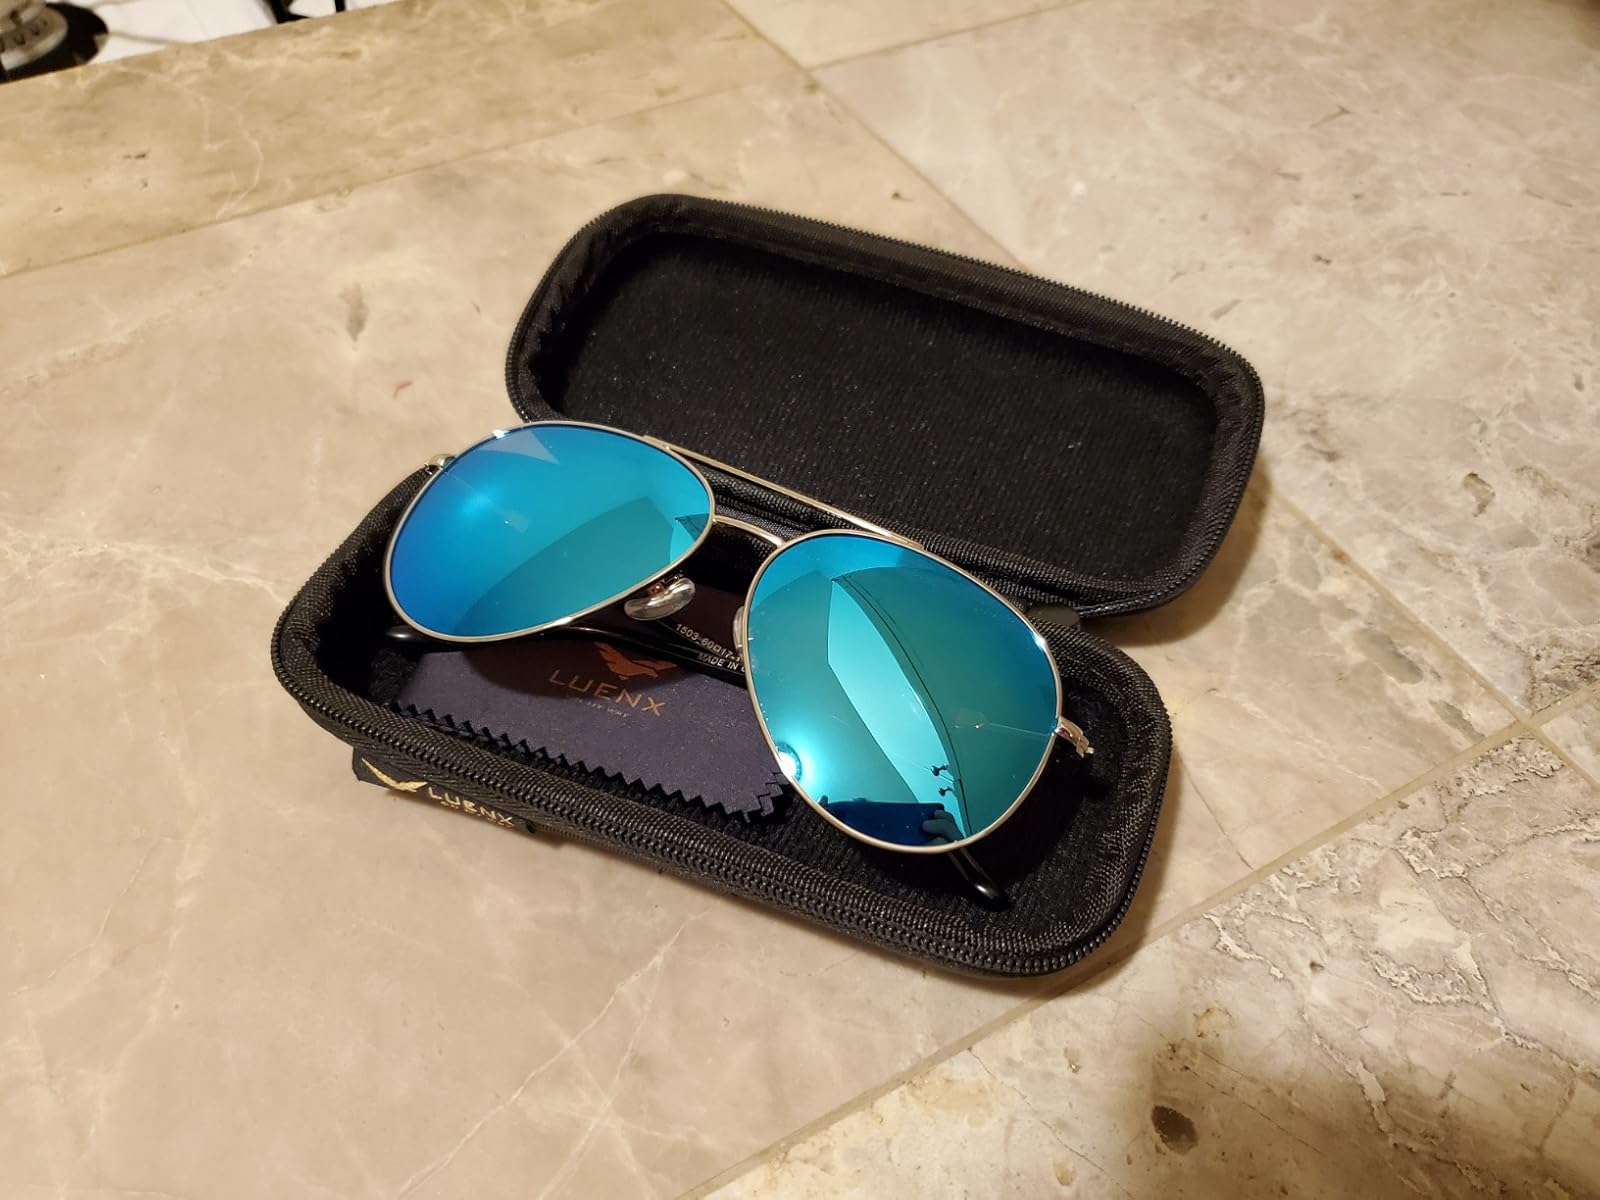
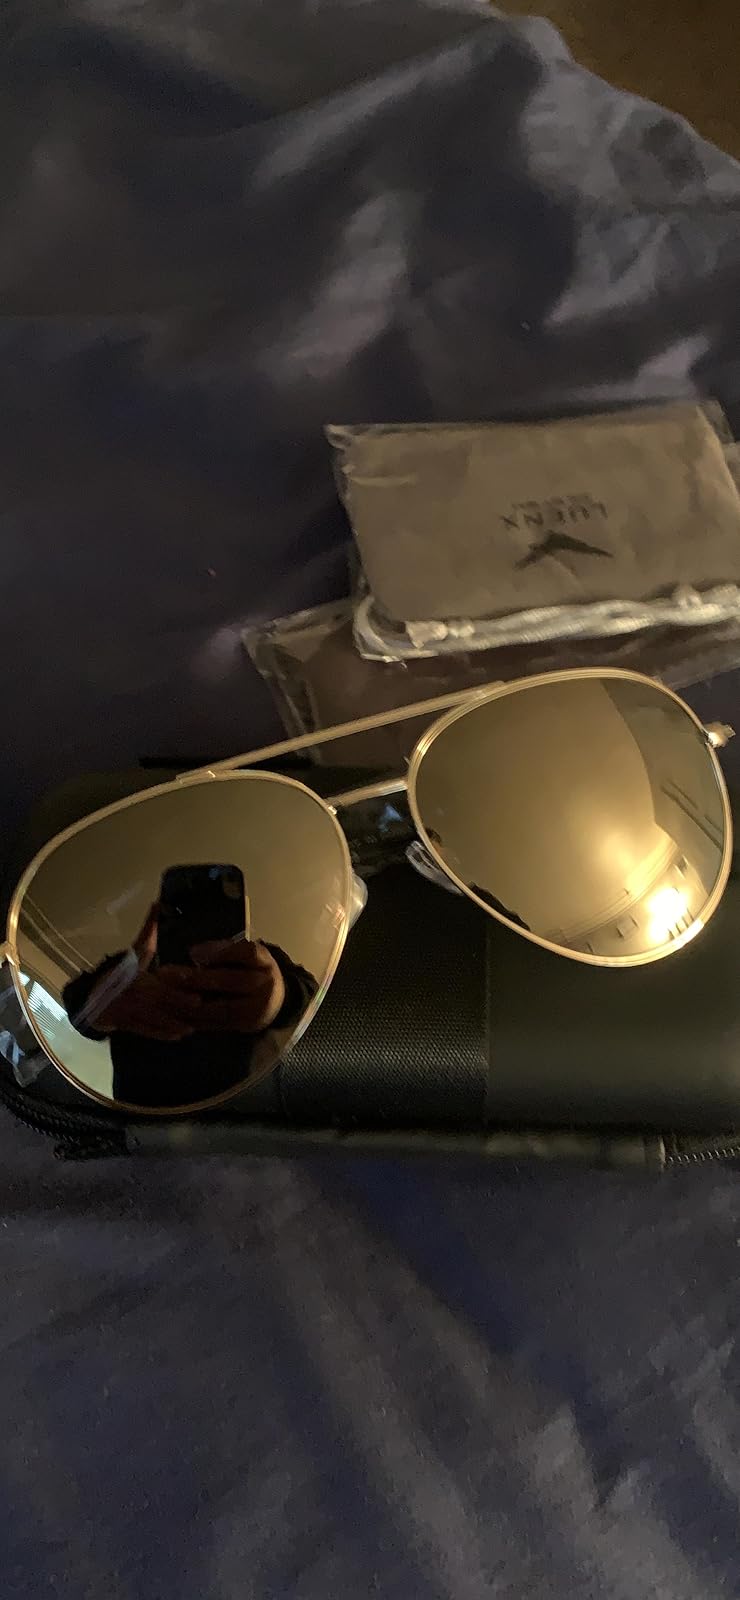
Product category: accessories_sunglasses
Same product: no